Japanese Spitz

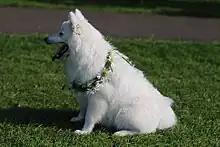
A female Japanese Spitz

Dog breeders in Japan in the 1920s and 1930s created the Japanese Spitz by crossbreeding a number of other Spitz breeds to develop the Japanese Spitz. Breeders began with white German Spitz dogs, originally brought over from northeastern China to Japan; they were first exhibited at a dog show in Tokyo in 1921. Between 1925 and 1936 various small white Spitz breeds were imported from around the world and crossed into the developing breed, with the goal of producing an improved breed. The final Standard for the breed was written after World War II, and accepted by the Japan Kennel Club. The breed gained popularity in Japan in the 1950s, and was exported to Sweden in the early 1950s. From there the breed went to England, and the Kennel Club recognized the Japanese Spitz in 1977 in the Utility Group. The Japanese Spitz has spread around the world including to Australia, India, and the United States and is recognized by most of the major kennel clubs in the English speaking world; by the Canadian Kennel Club in Group 6, Non-Sporting, by the New Zealand Kennel Club (Non-Sporting Group), by the Australian National Kennel Council in Group 7 (Non Sporting), and by the United Kennel Club (U.S.) in the Northern Breeds Group. In April 2019, the American Kennel Club added Japanese Spitz breed to Foundation Stock Service that means is yet to be recognized by the AKC. The breed is also recognized by minor registries and clubs.